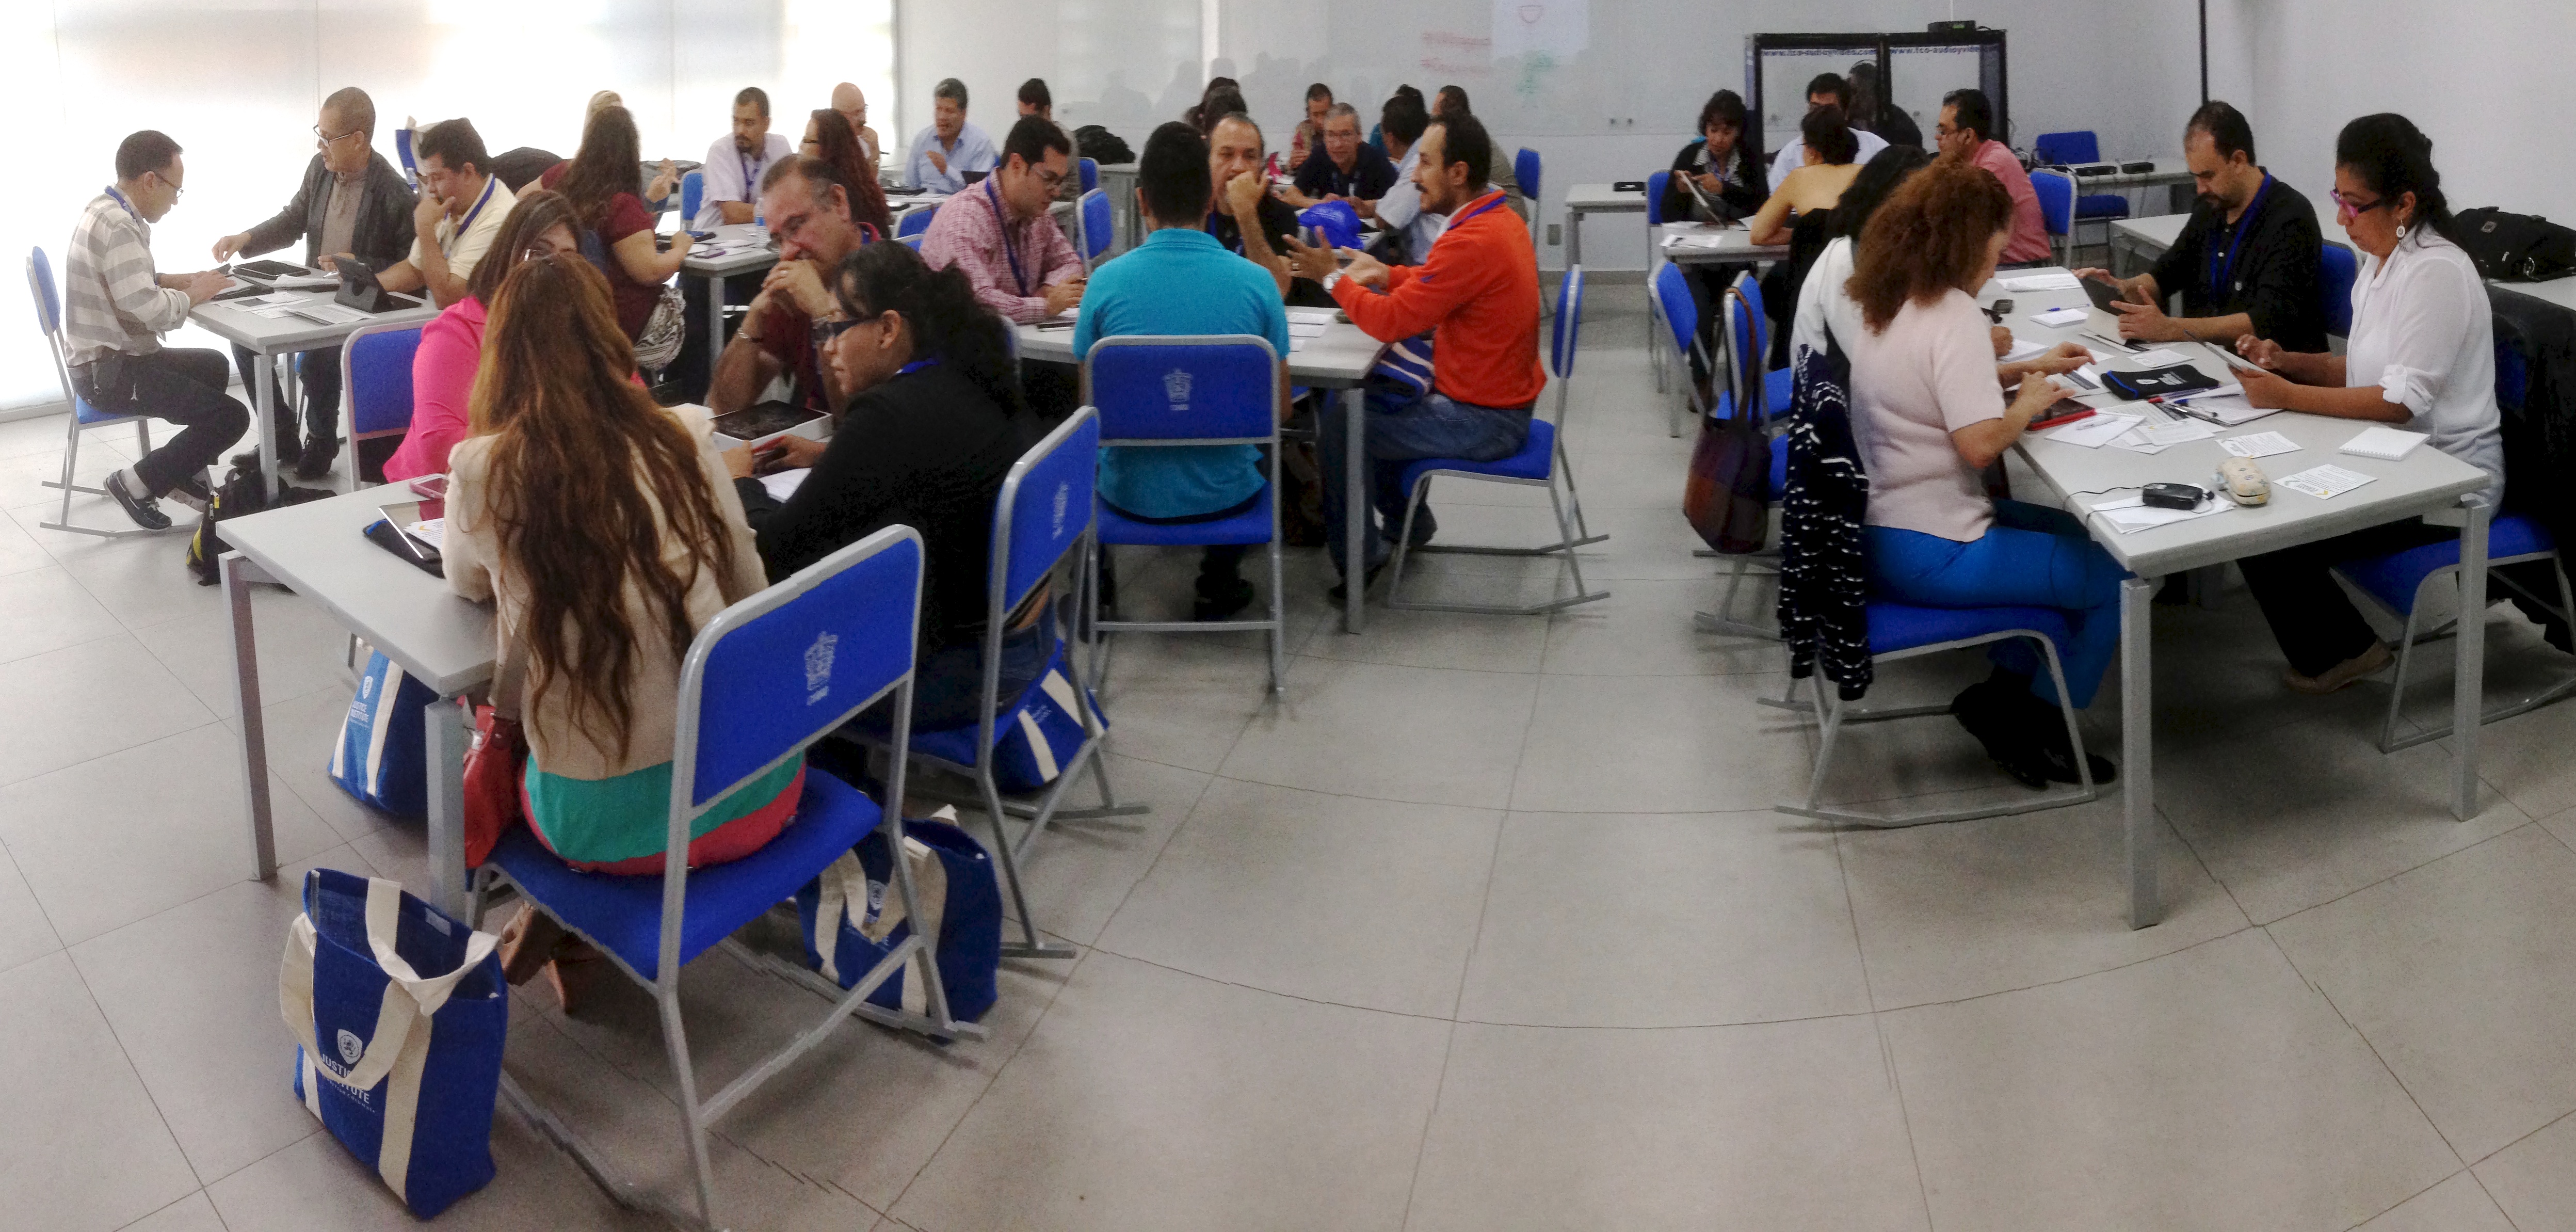
education, udgagora